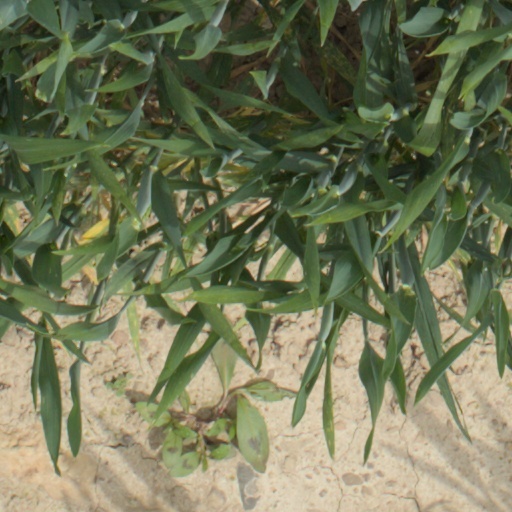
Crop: wheat